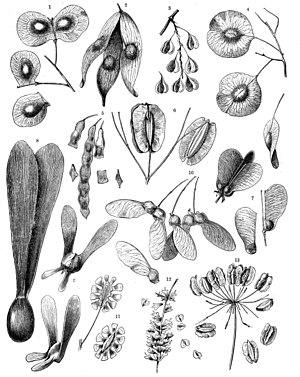
L’anémochorie est la dispersion par le vent des diaspores. Il s'agit d'un des trois types de dissémination assurée par un agent extérieur. C'est le mode de dispersion principal d'environ 90 % des espèces végétales.